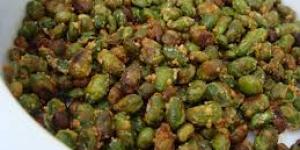
asado de porotos con soja